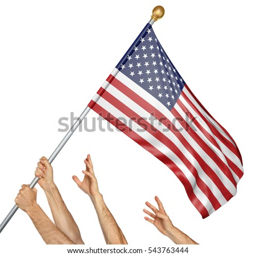
team of peoples hands raising the national flag , 3d rendering isolated on white background